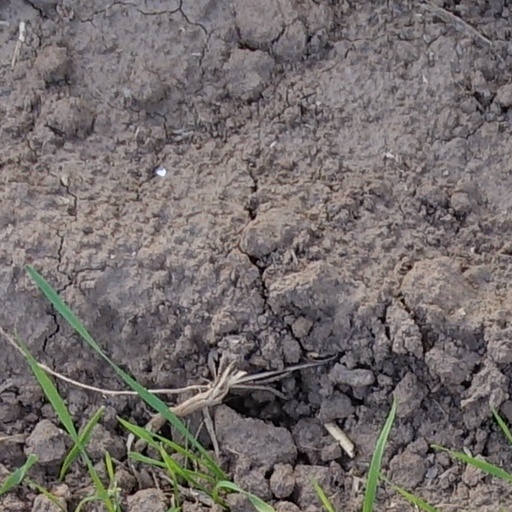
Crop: wheat